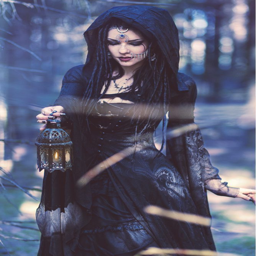
beauty in the darkness : photo